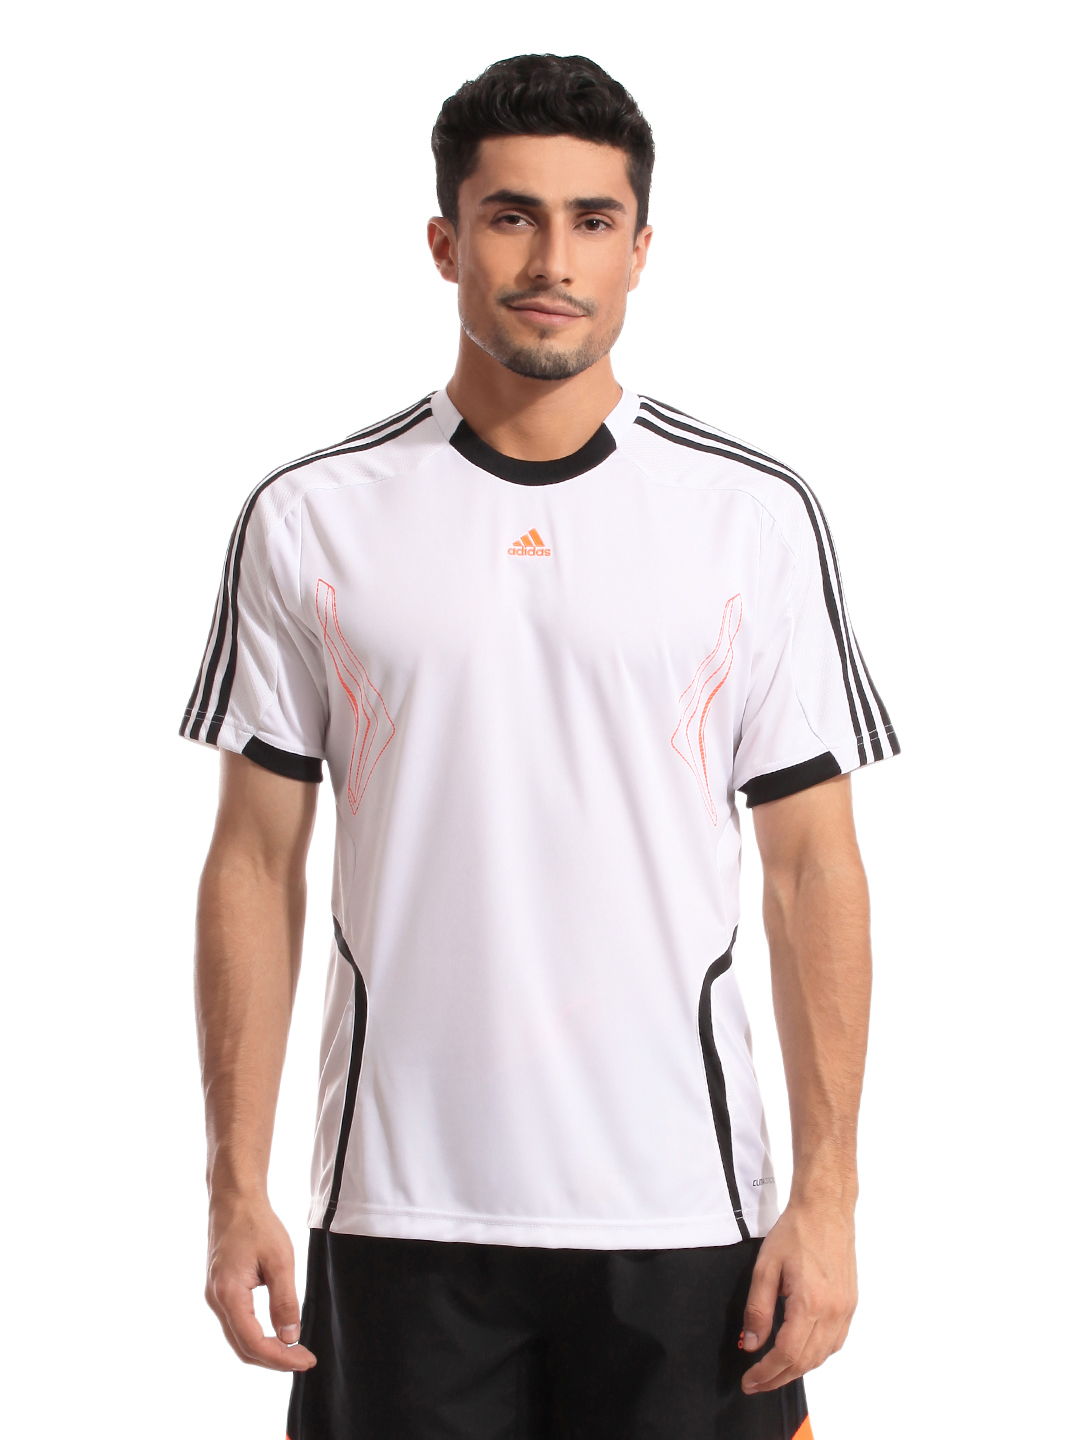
ADIDAS Men White Jersey
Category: Apparel / Topwear / Tshirts
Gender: Men
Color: White
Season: Summer 2012
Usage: Sports